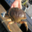
Label: cra